Blindspotting (TV series)

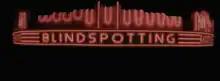

Blindspotting is an American comedy-drama television series and a spin-off sequel of the 2018 film of the same name. Set six months after the events of the film, the series follows Ashley, who is forced to move in with the mother of Miles, her boyfriend and father of her son, after he is suddenly incarcerated. The series co-stars Jaylen Barron, Candace Nicholas-Lippman, Benjamin Earl Turner, and Atticus Woodward.